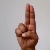
The image shows a hand gesture representing the letter 'U' in Indian Sign Language.